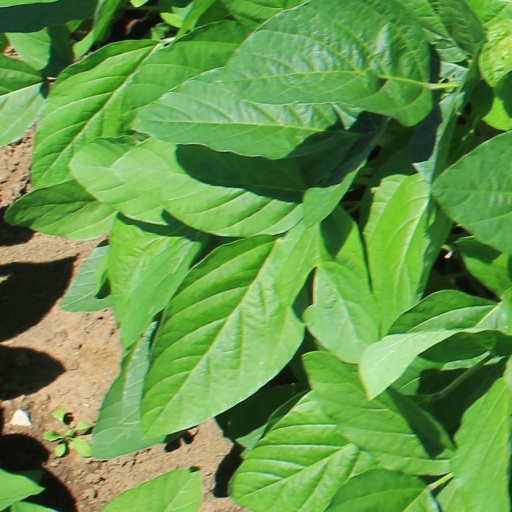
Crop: soybean